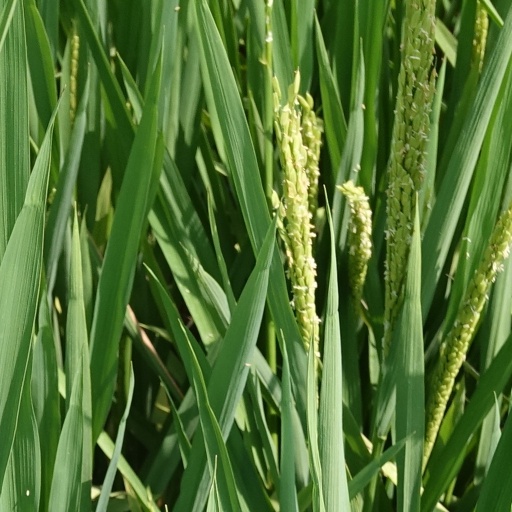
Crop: rice